Union for the Liberation of Vilnius

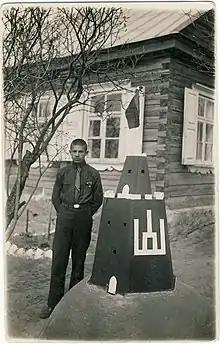
A model of the Gediminas' Tower in Anykščiai

The Union for the Liberation of Vilnius developed its activities in two major areas: domestic propaganda to build emotional attachment to Vilnius and providing help to Lithuanians in Vilnius Region. While there were other earlier attempts at promoting the idea of Vilnius, the union developed a constant and consistent propaganda effort. The organization focused on cultural propaganda and while it urged soldiers to be prepared to do their duty when the time comes, it did not support armed or violent activities (e.g. it did not encourage accumulation of weapons). The union was not a political organization, therefore it was able to cooperate with many different organizations, including the Lithuanian Riflemen's Union, Young Lithuania (youth organization of the Lithuanian Nationalist Union), Catholic youth organizations Ateitis and Pavasaris, Lithuanian Scouts.